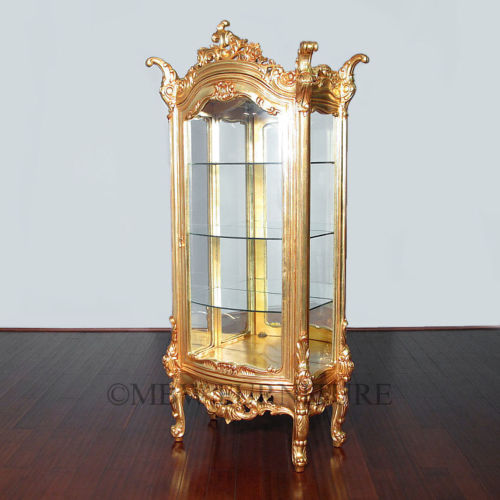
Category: cabinet